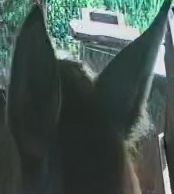
Face region: ears (position_of_ears)
Pain indicator: not_present